Douglas Haig, 1st Earl Haig

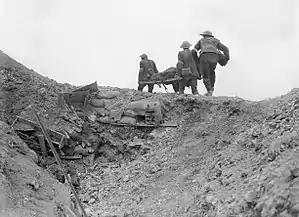

For the first time (2 January) Haig attended church service with George Duncan, who was to have great influence over him. Haig saw himself as God's servant and was keen to have clergymen sent out whose sermons would remind the men that the war dead were martyrs in a just cause.